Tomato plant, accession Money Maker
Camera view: vertical (180 deg); turntable rotation: 330 degrees
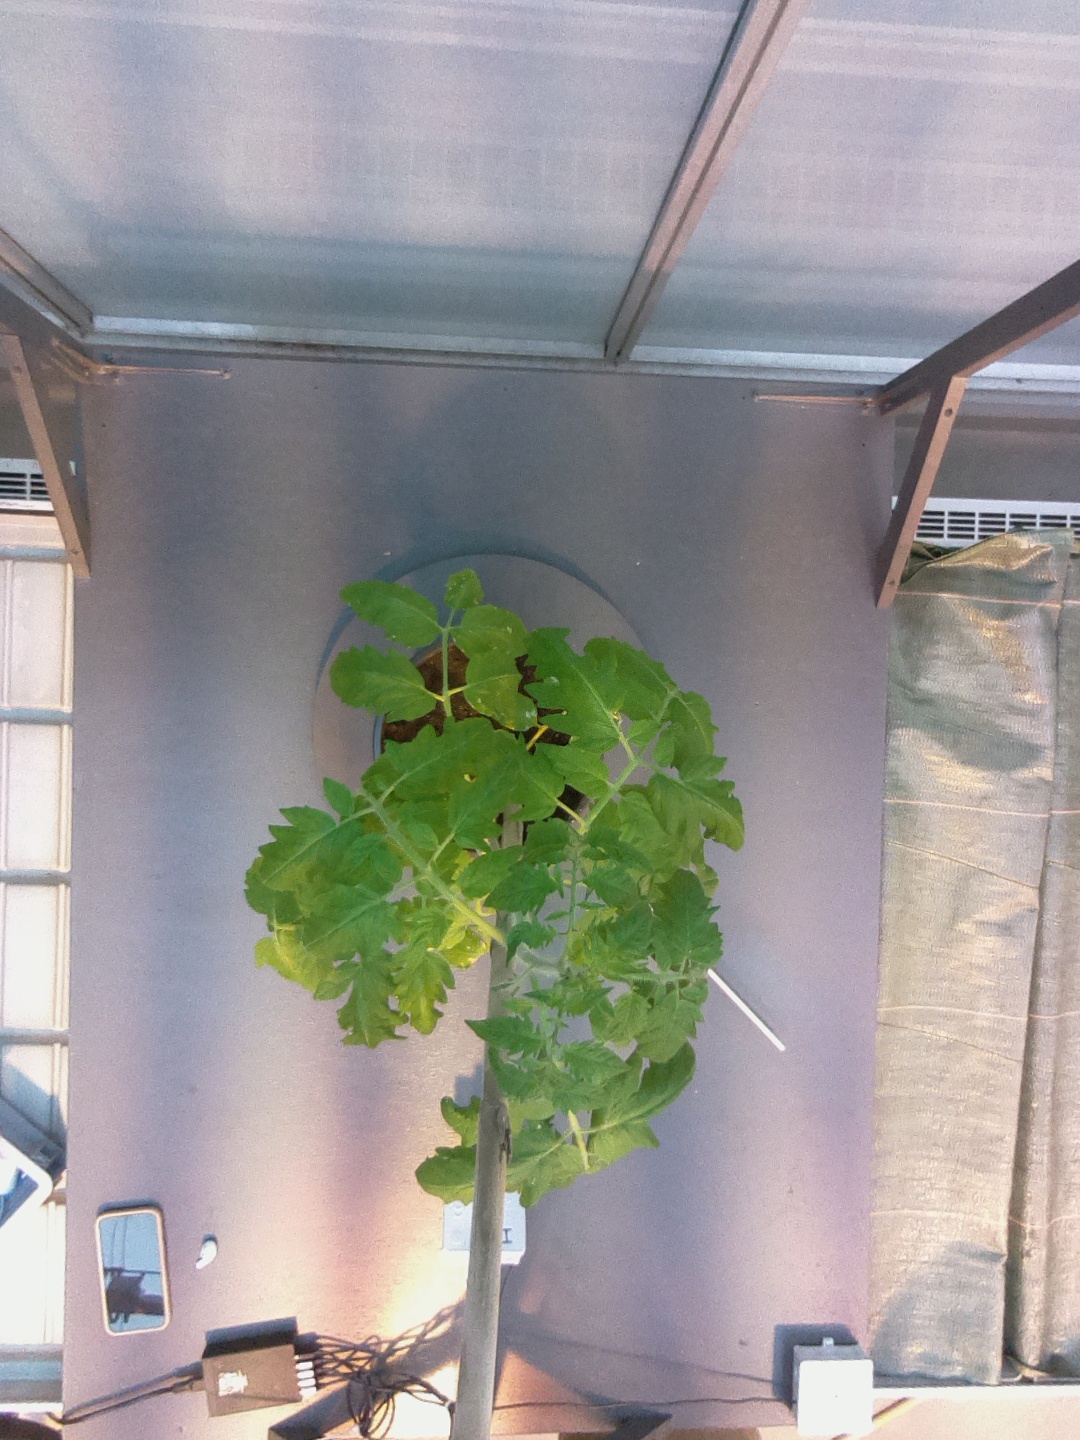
BBCH growth stage 53: 3 inflorescences visible